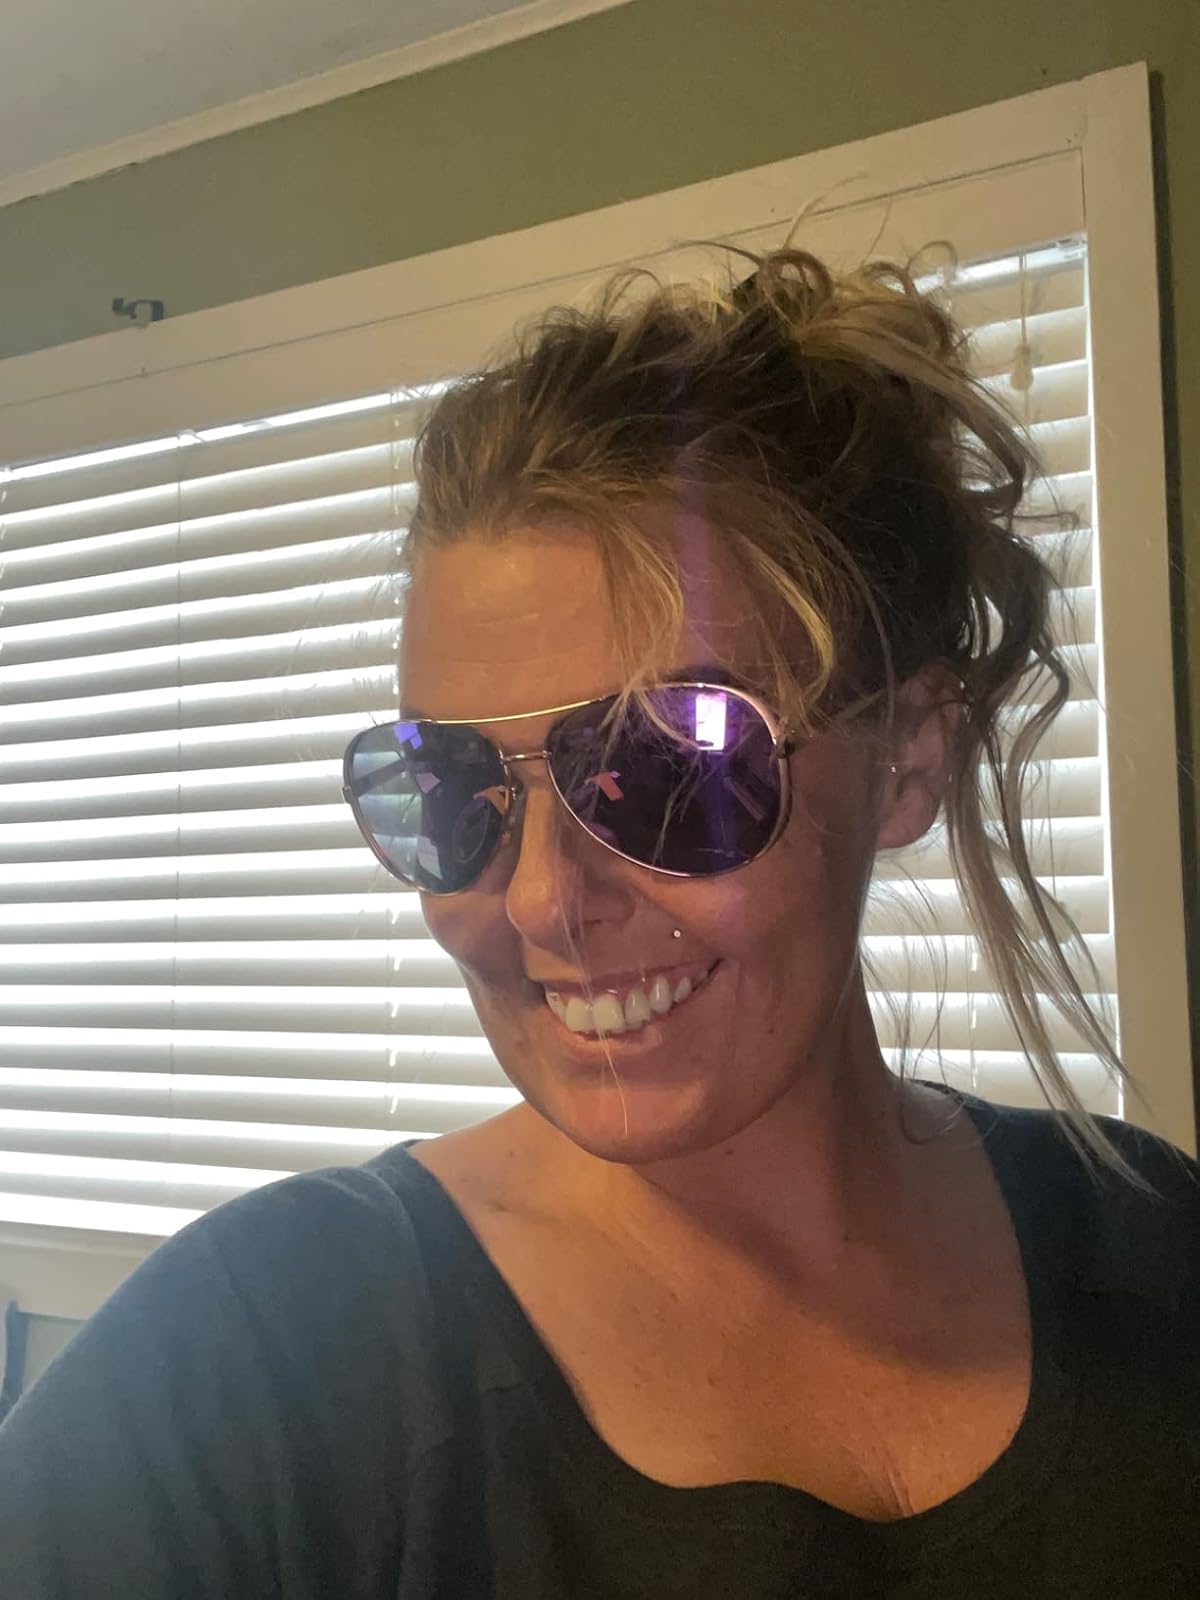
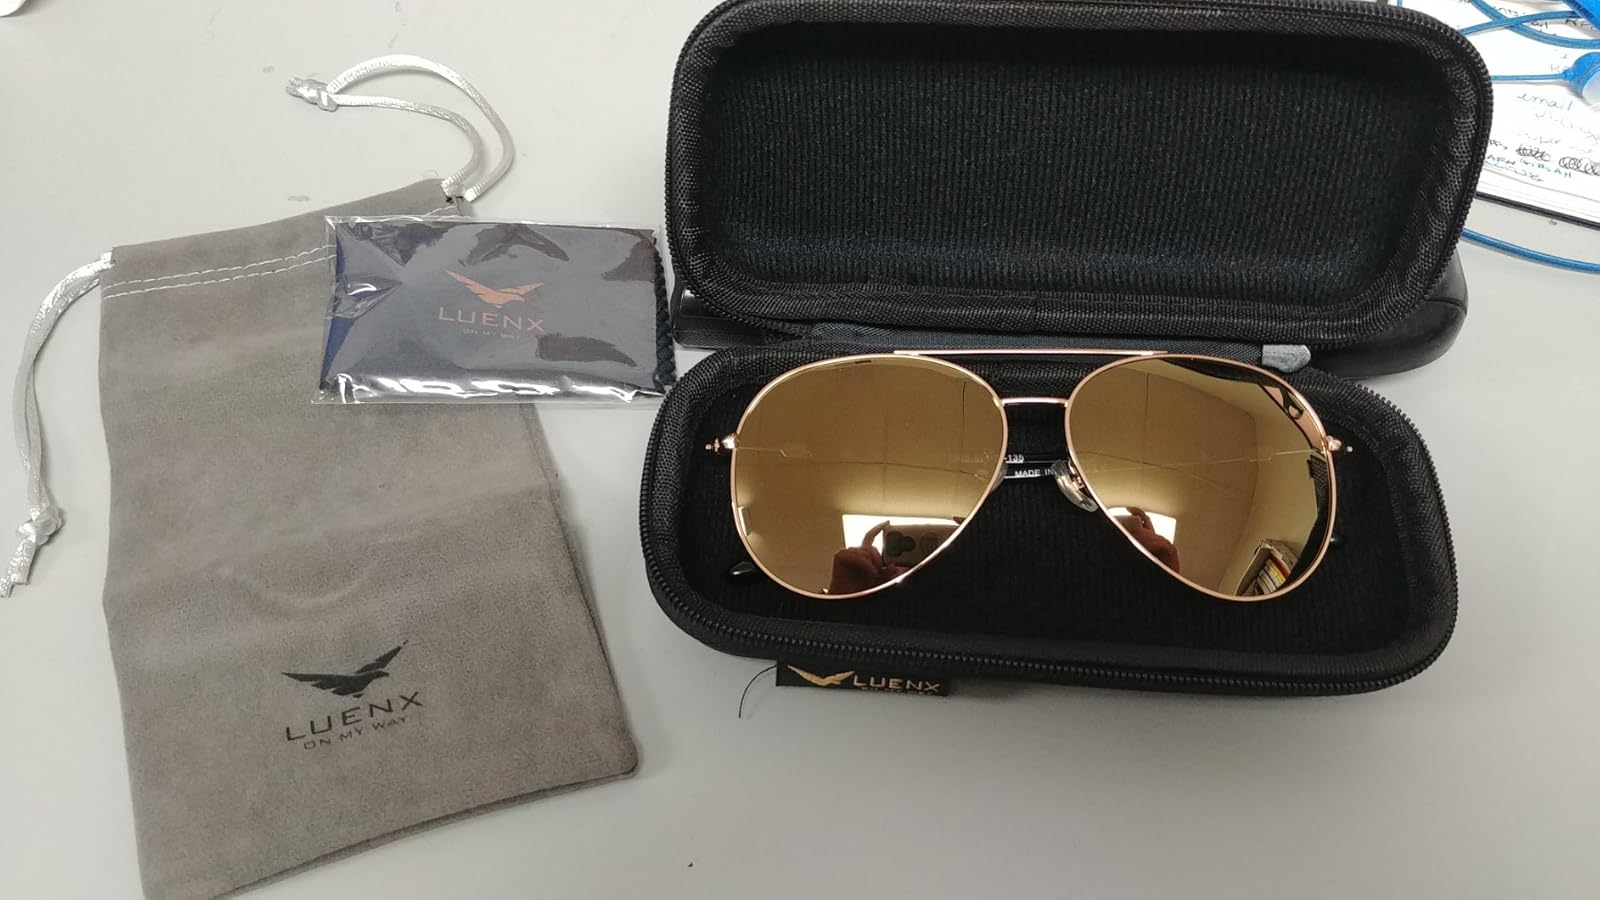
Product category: accessories_sunglasses
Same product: no